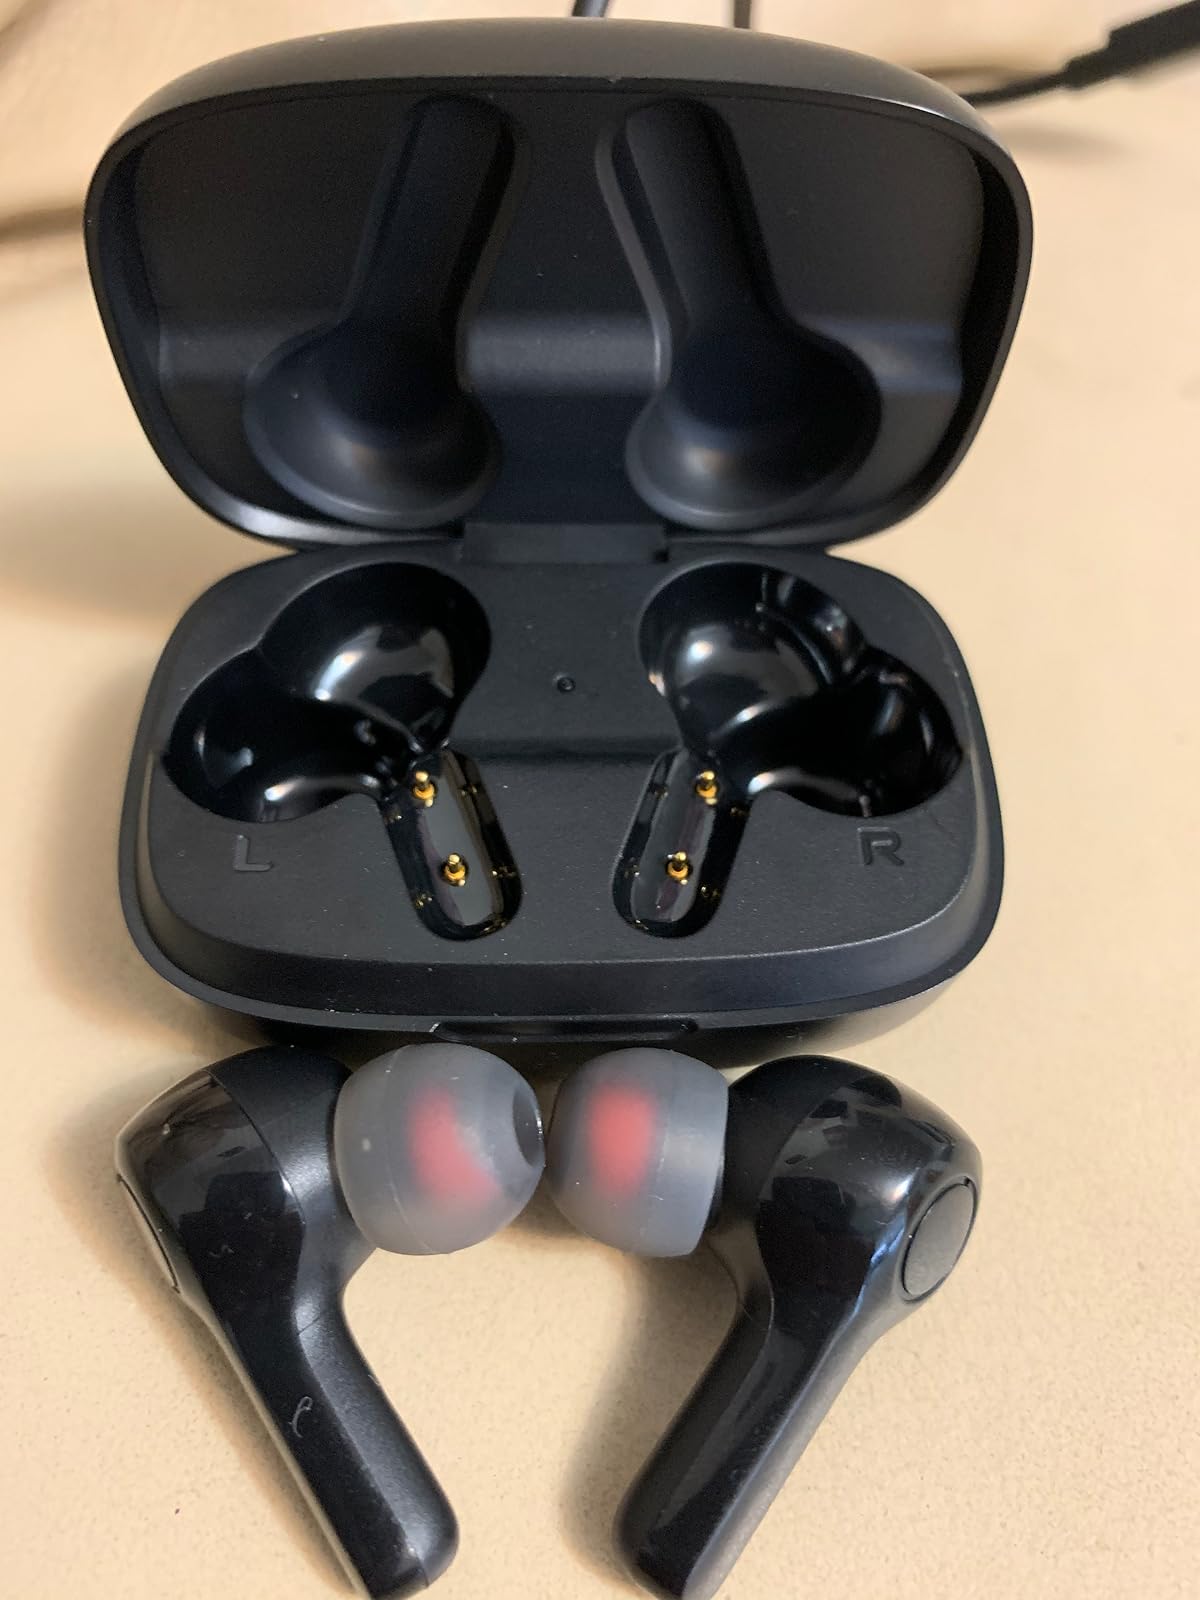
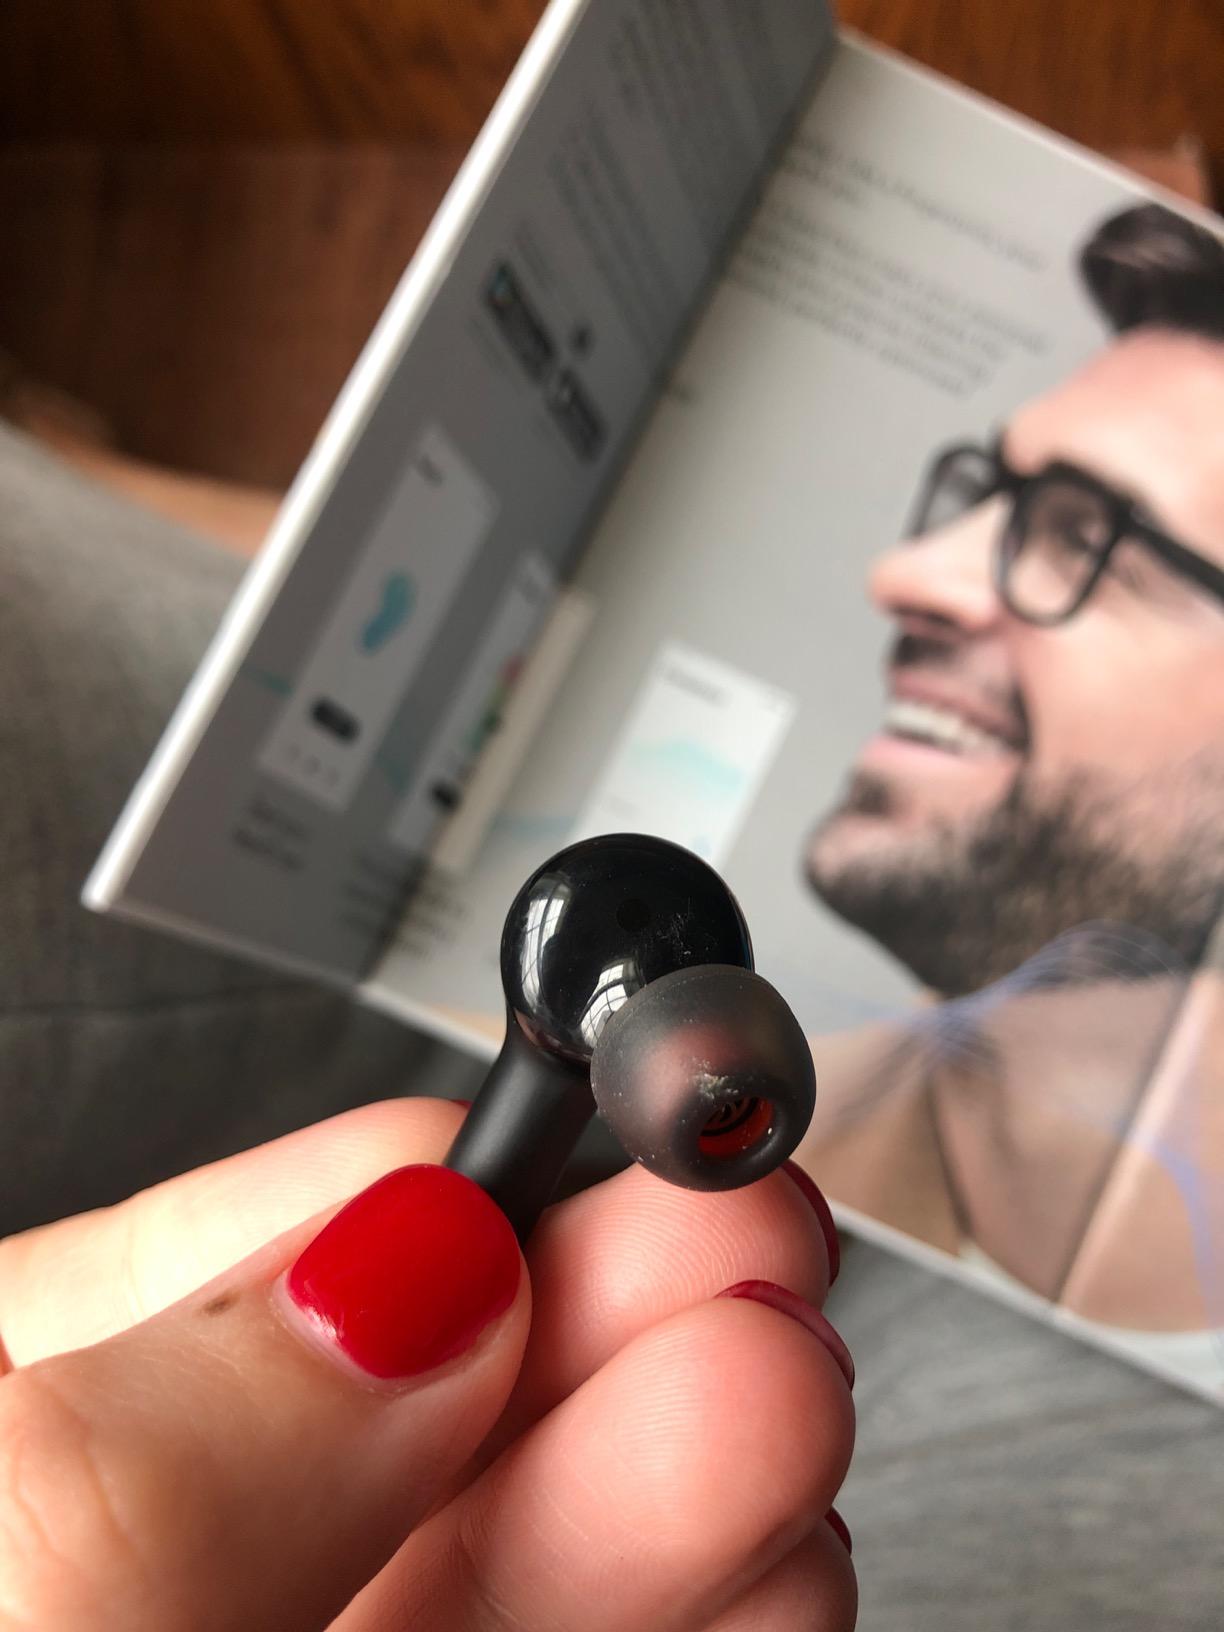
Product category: earbuds
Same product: no